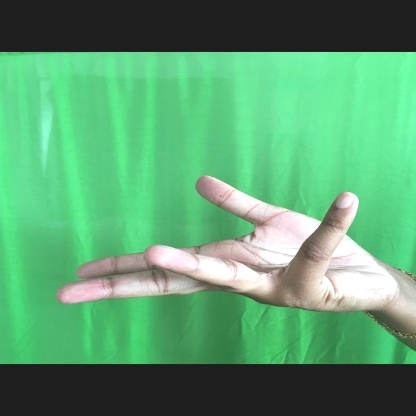
Mudra: Alapadmam